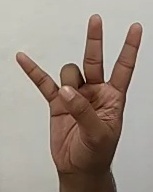
ASL sign: 7